Lexical lists

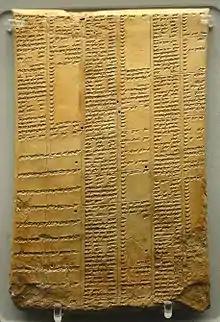
Lexical list of synonyms; "explicit" Malku = "šarru" tablet 3, reverse Sumerian/Akkadian. Nineveh, 7th Century BC British Museum.

The following provides a listing of the various synonym, lexical and grammatical lists whose occurrences have yielded a name used in antiquity or significance has resulted in a designation in modern Assyriology, where the "MSL" (Materialem zum sumerischen Lexikon / Materials for the Sumerian Lexikon) or other references in square parentheses give the primary publication of the lexical texts, the synonym texts not qualifying for inclusion in this (MSL) series.